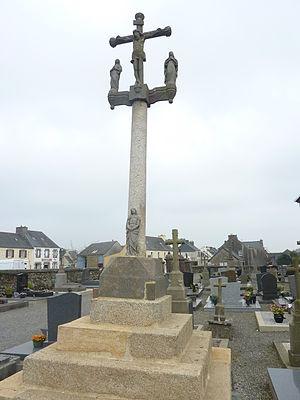
Ploudiry, le calvaire du cimetière